Arius

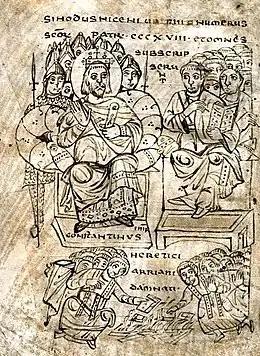
Constantine I burning Arian books, illustration from a book of canon law,

Historians report that Constantine, who had not been baptized for most of his lifetime, was baptized on his deathbed in 337 by the Arian bishop, Eusebius of Nicomedia.